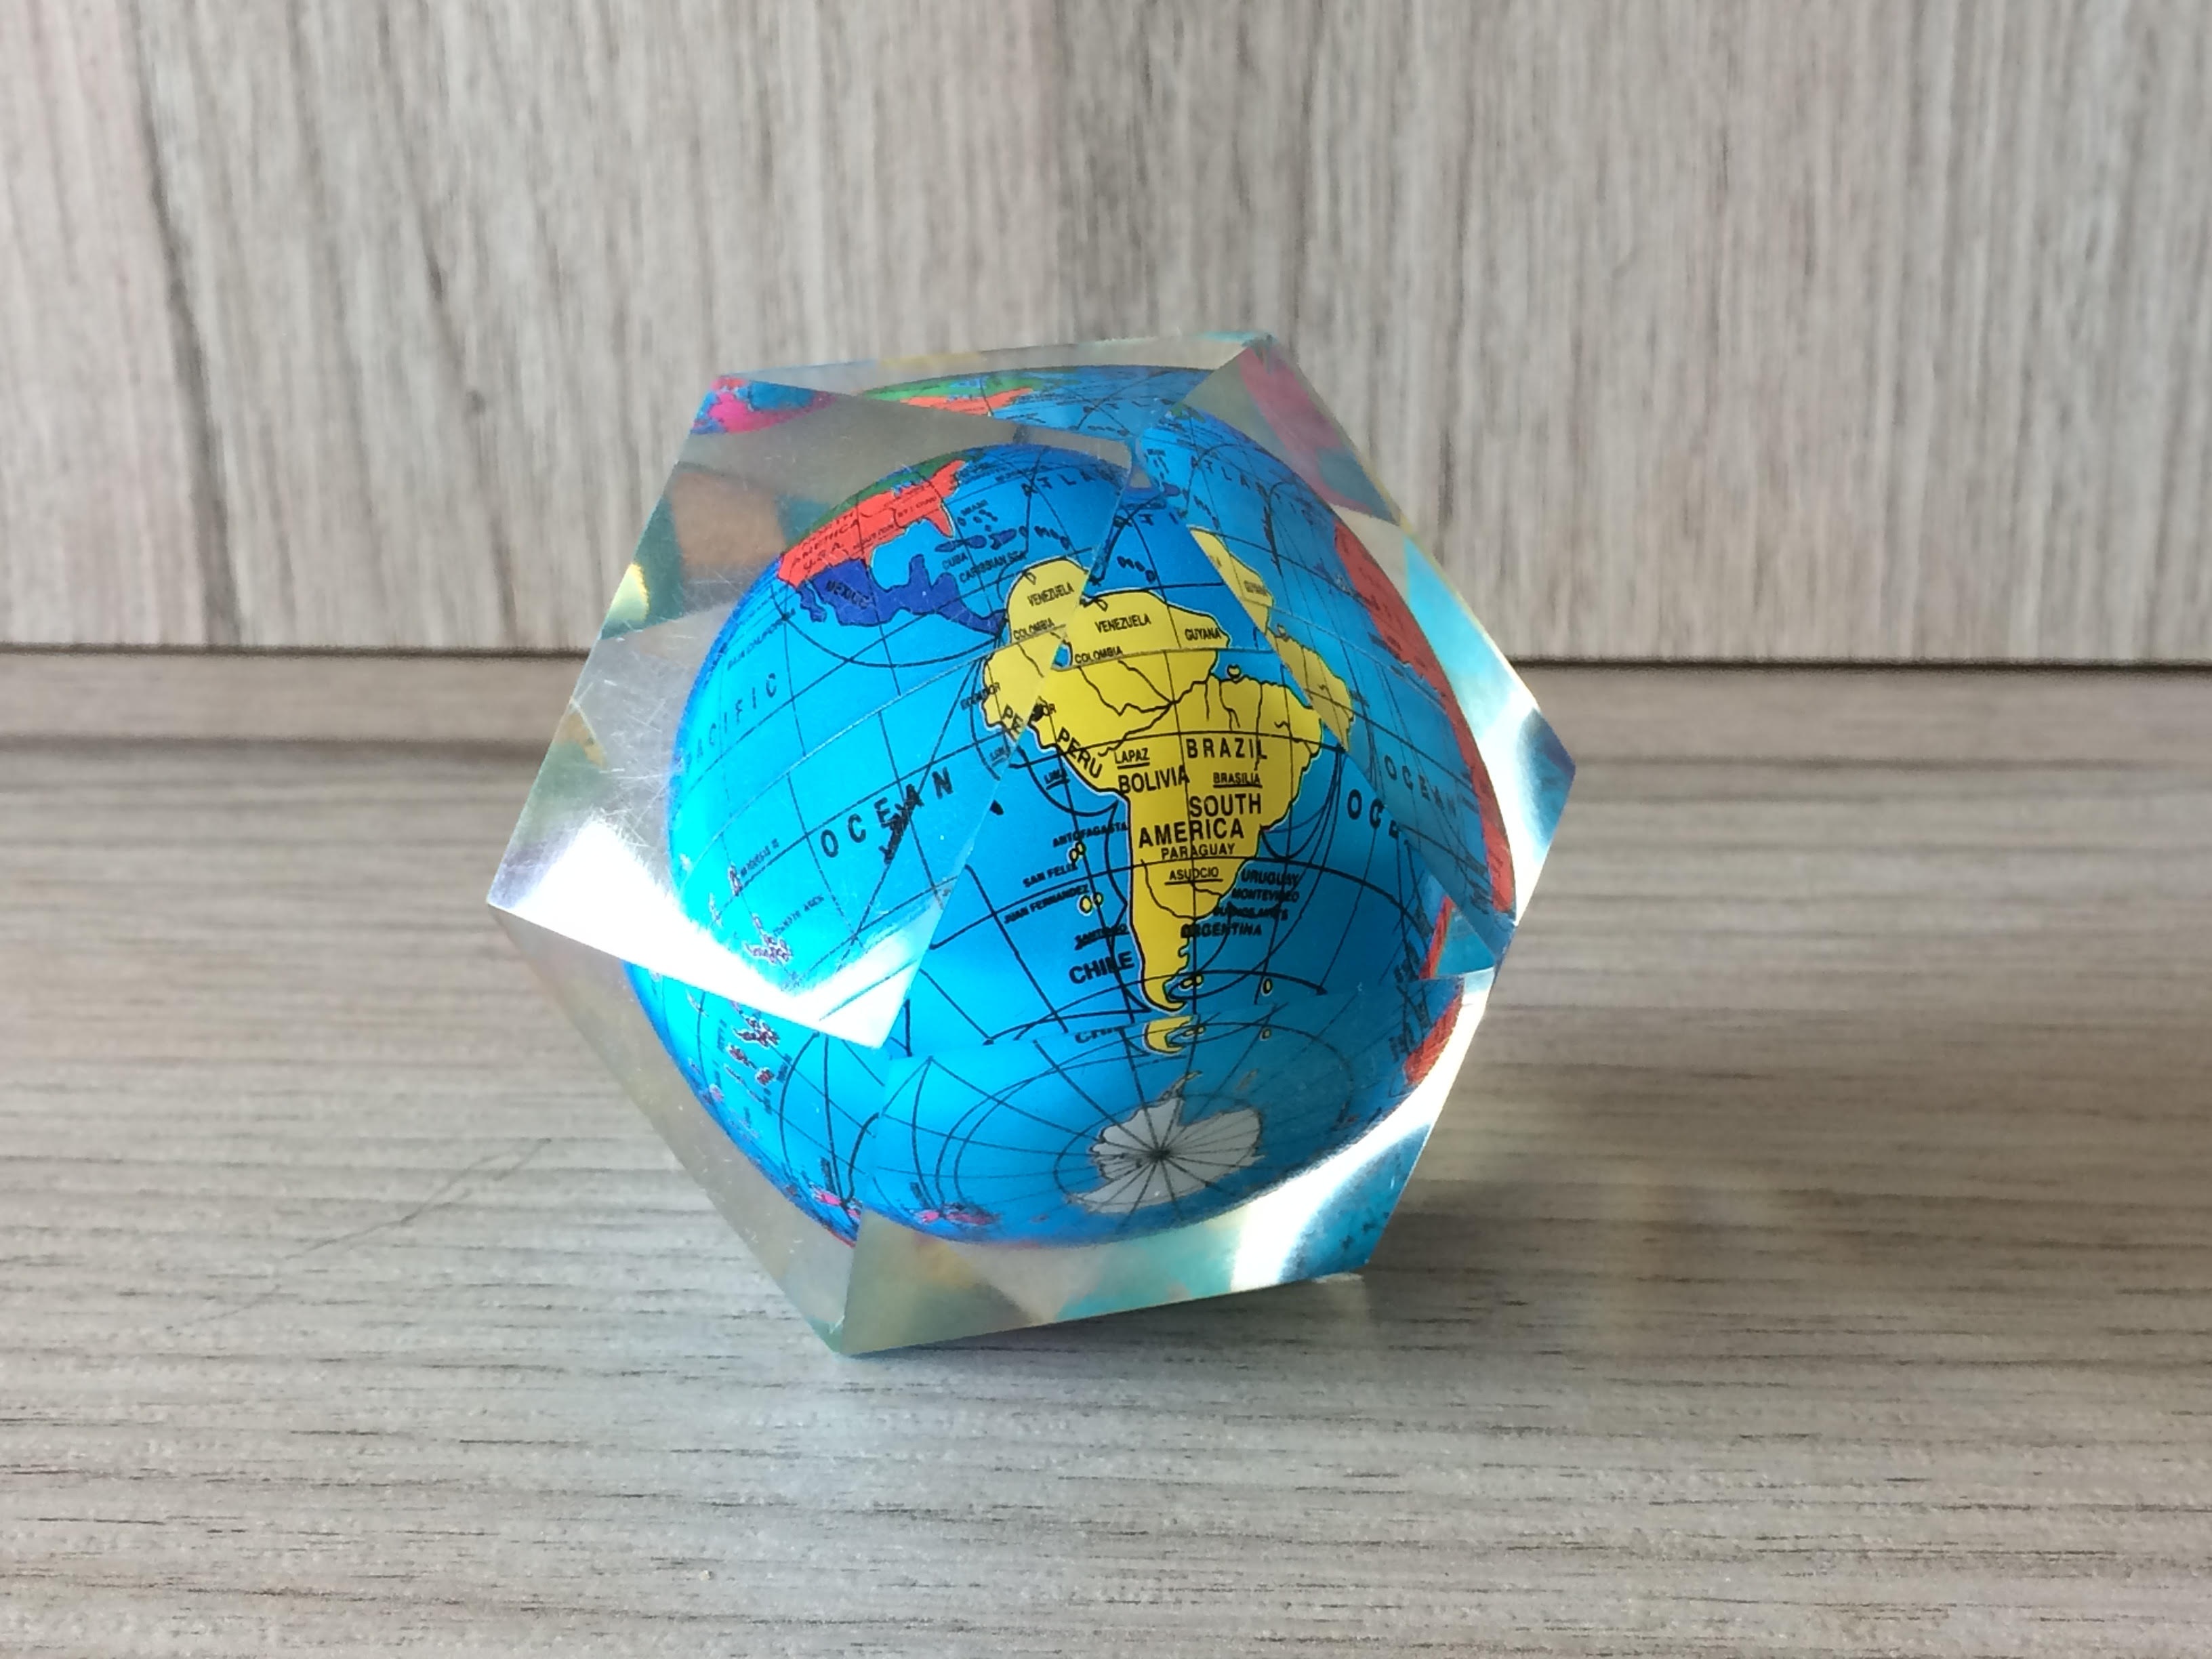
glass, vase, ceramic, blue, material, jewellery, art, porcelain, shape, prism, blue and white porcelain, brazil frozen, brazil prism, brazil stopped